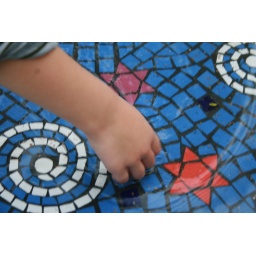
my son playing in a puddle of water